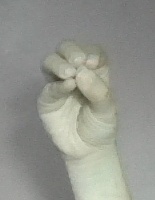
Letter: ha